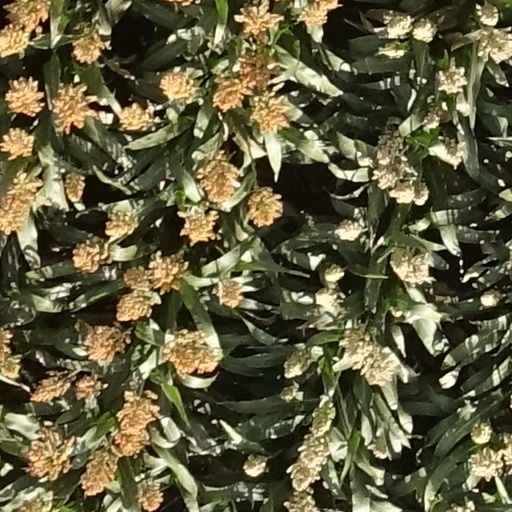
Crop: sorghum